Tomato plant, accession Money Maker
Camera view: vertical (180 deg); turntable rotation: 300 degrees
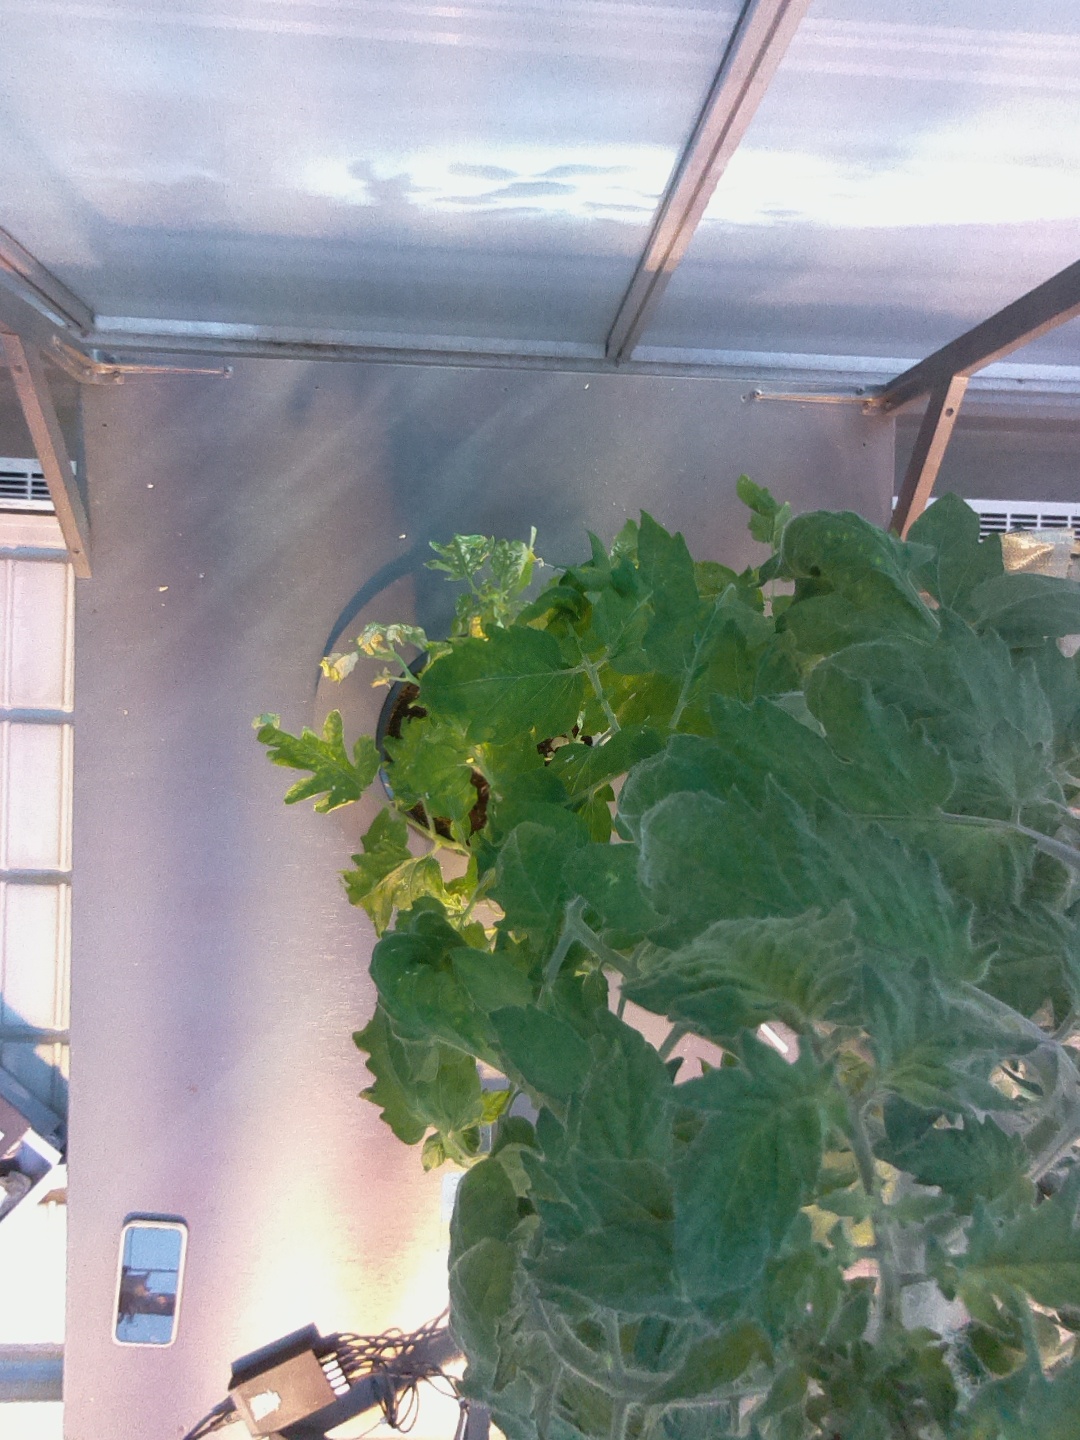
BBCH growth stage 67: Full flowering, 70%-80% of flowers open, more petals falling